Than Htay

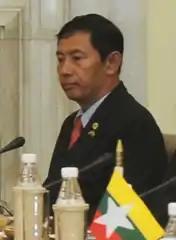
Than Htay in 2011

Than Htay (born 12 November 1954) is a Burmese politician who served as Chairman of the Union Solidarity and Development Party from August 2016 to September 2022 due to medical treatment. He previously served as the Minister for Rail Transportation, and Minister for Energy. He is a retired brigadier general in the Myanmar Army.